Question: Please indicate a possible affordance area of bicycle that can be used for folding
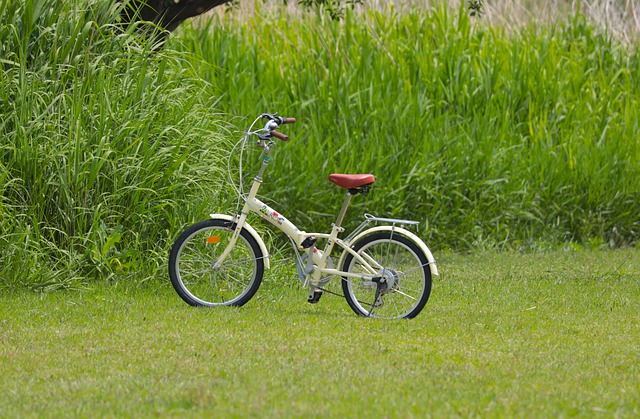
Answer: [295.5, 230.5, 321.5, 249.5]